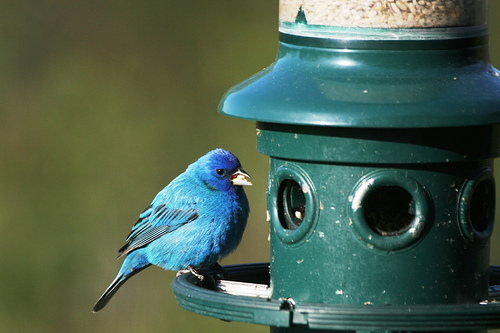
a small bird with a blue head and nape, with blue and grey covering the rest of its body, the bill is short and pointed.
this is a blue bird with black wings and a large pointy beak.
small round bird covered in different shades of blue feathersbright blue bird with darker blue head and belly, black and white striped wings.
the bird has black eyes with a small beak and has blue feathers.
blue bird with streaks of black in the wing feathers and tail feathers and a short beak.
an all over small blue bird that has a darker shade of blue on its superciliary, eyebrow and throat, and a lighter blue on its side, breast, nape and back.
this bird has wings that are black and has a rotund belly
this is a small chubby blue colored bird
this bird has wings that are black and has a fat blue belly
Species: Indigo Bunting